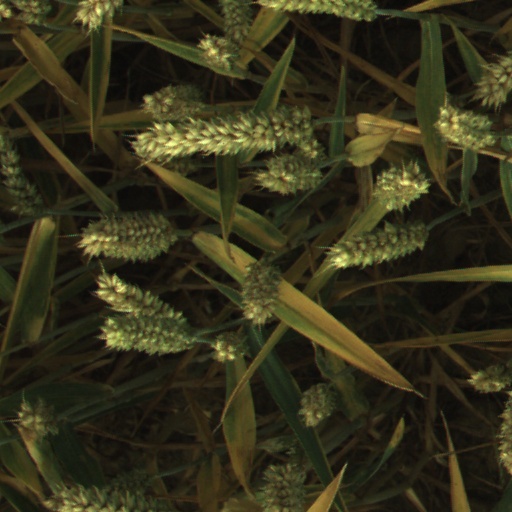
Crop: wheat